Government of Turkey

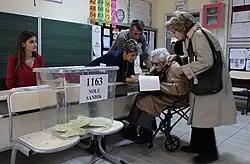
Citizens casting vote in 2019 Local elections in a public school.

All Turkish citizens over 18 years of age have the right to vote in elections and to take part in referendums. Turkish women achieved voting rights in local elections in 1930. Four years later, universal suffrage was implemented in all Turkish elections. Turkey has been a multi-party democracy since 1950.